Cerulean warbler

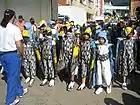

The cerulean warbler is currently rated a near threatened species by the International Union for Conservation of Nature. It is the fastest declining Neotropical migrant songbird. Among the many threats it faces, its wintering habitat in the northern Andes is dwindling rapidly. Cerulean warblers depend on shade coffee plantations for the mature forest habitat they require. This traditional farming technique faces pressure from fluctuating world coffee prices, and many tracts of shade coffee are being converted to higher-yield sun coffee or other crops.